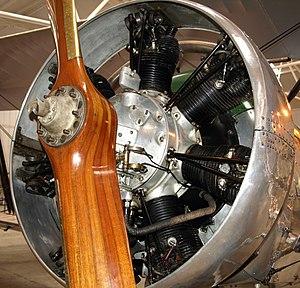
L'Armstrong Siddeley Lynx était un moteur d'avion britannique à sept cylindres en étoile, développé par Armstrong Siddeley. Ses tests débutèrent en 1920, et en 1939, 6 000 exemplaires avaient été produits.